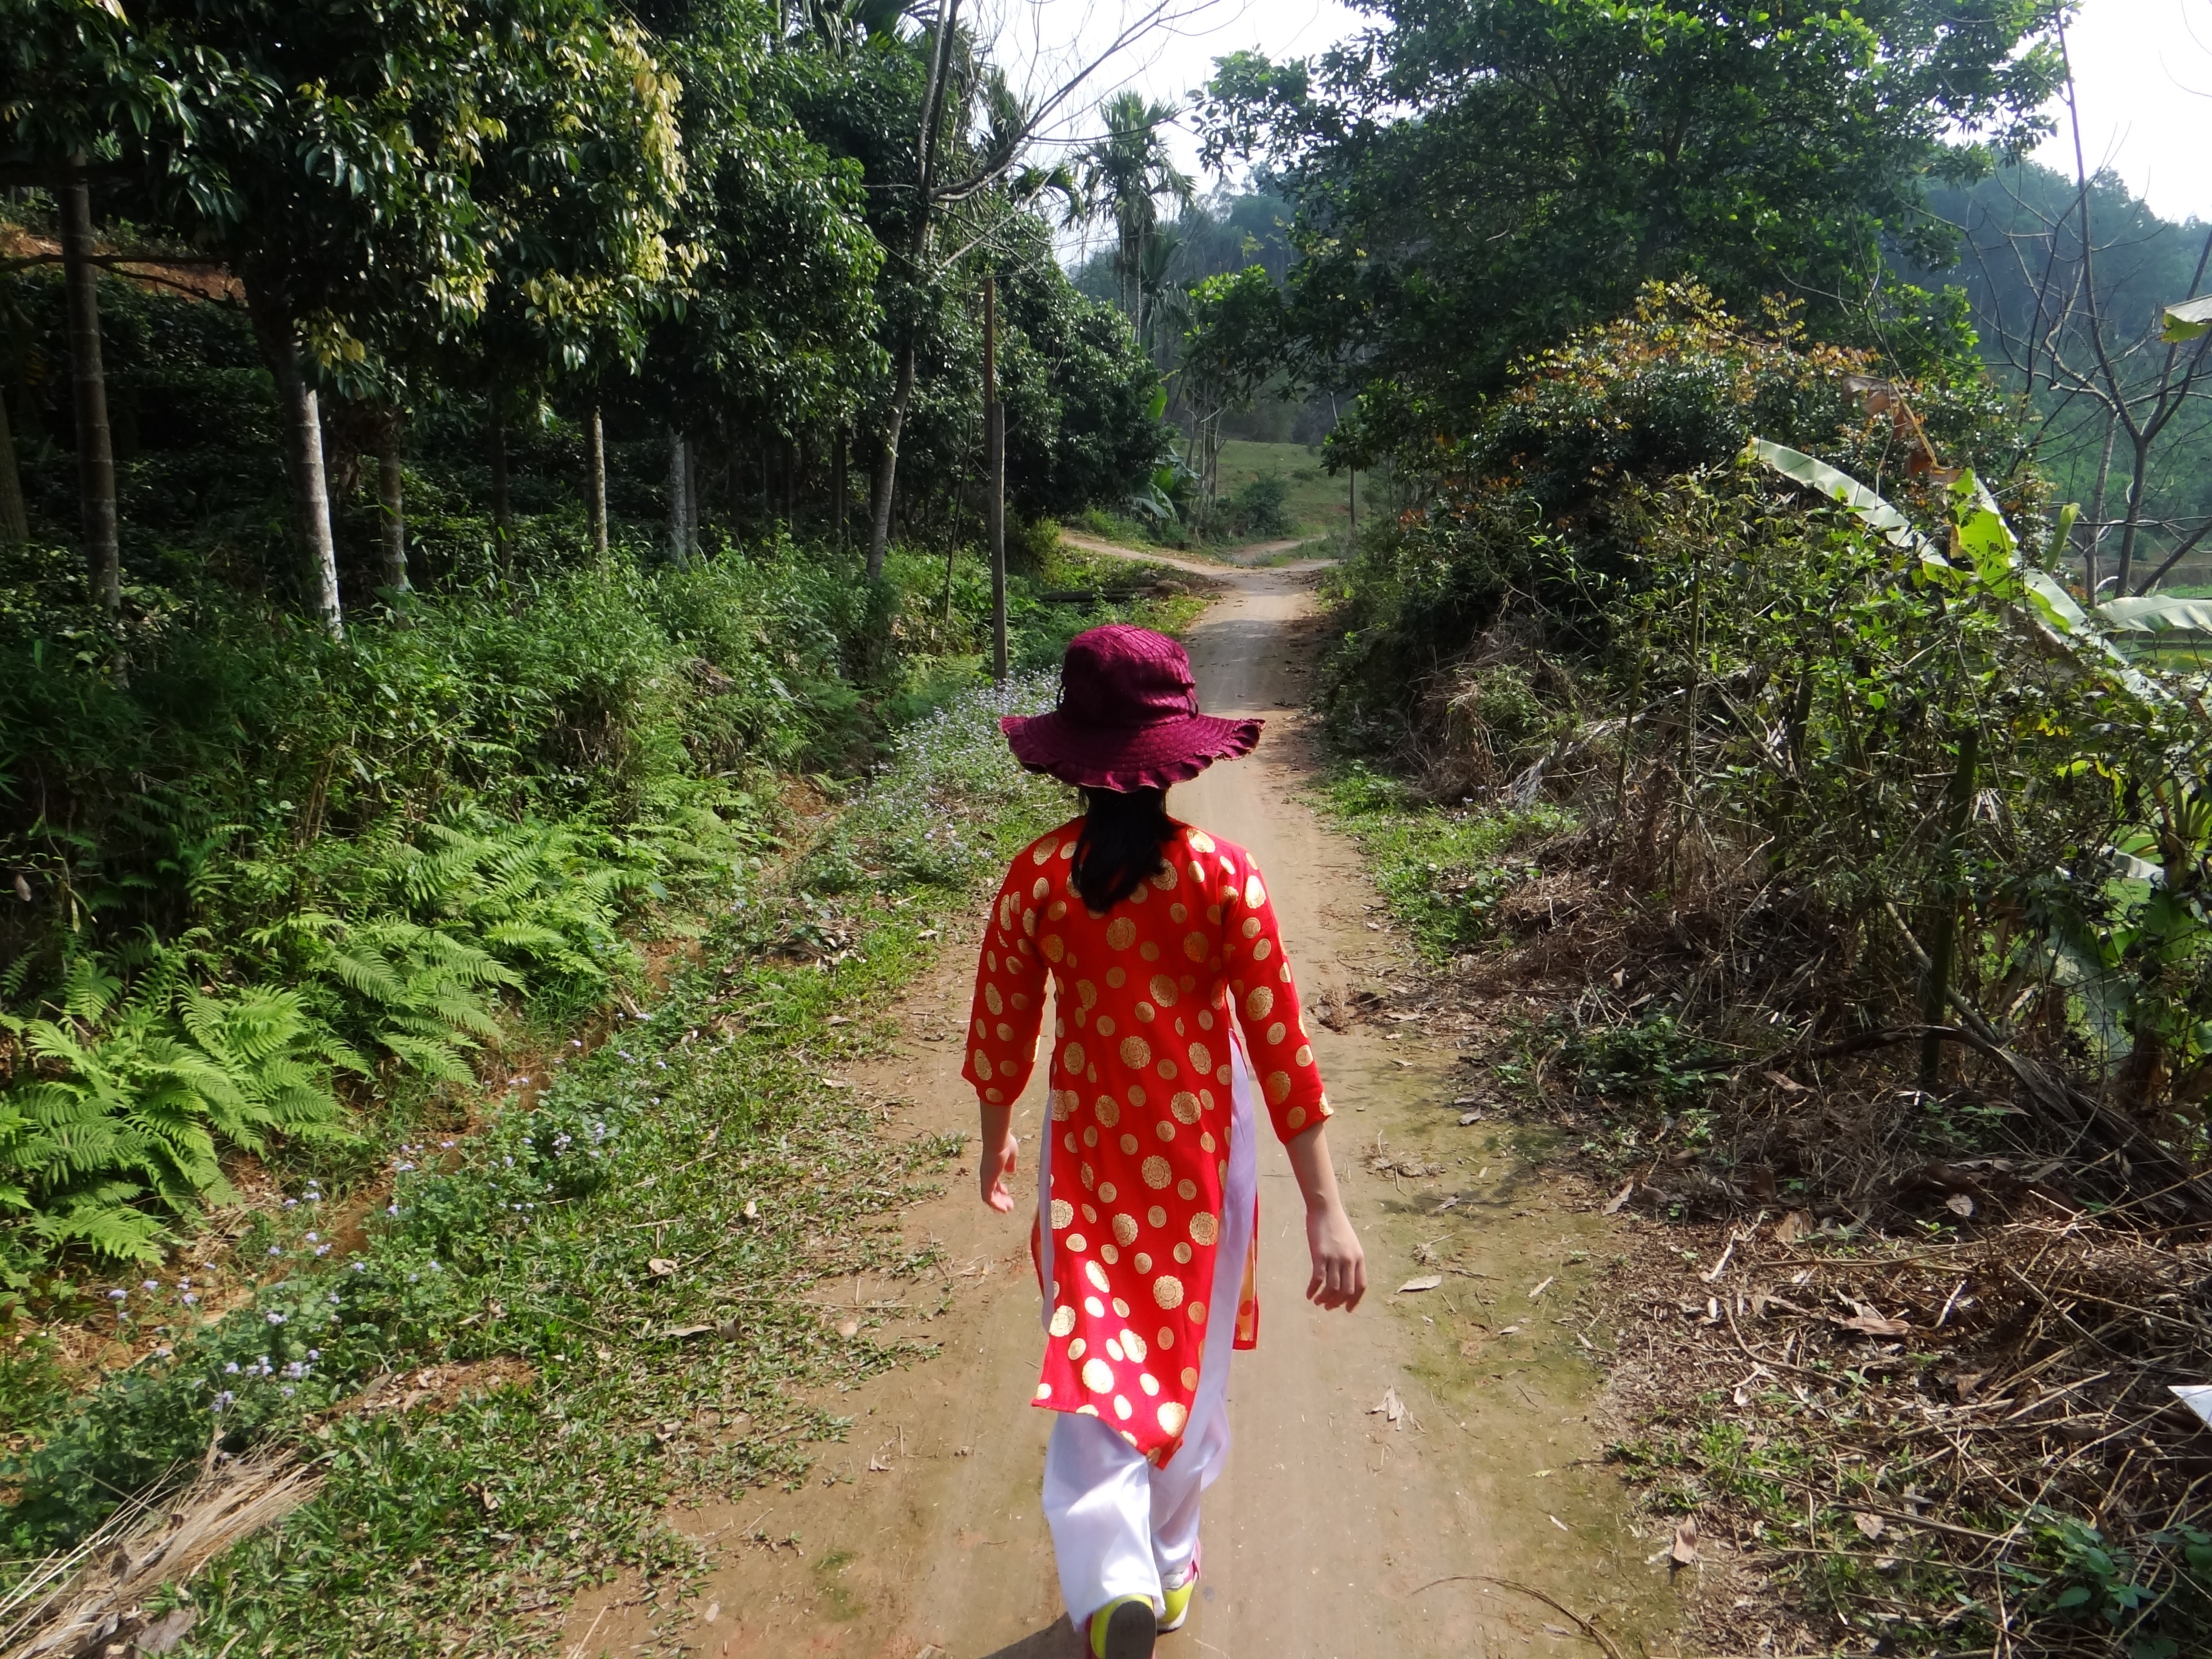
forest, walking, flower, adventure, jungle, botany, agriculture, flora, rainforest, habitat